United Nations Security Council Resolution 842

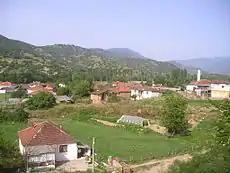
Village in Macedonia

United Nations Security Council resolution 842, adopted unanimously on 18 June 1993, after reaffirming Resolution 743 (1992) concerning the United Nations Protection Force (UNPROFOR) and Resolution 795 (1992) which authorised its presence in the Republic of Macedonia, the Council welcomed an increase in the number of peacekeeping personnel in the country.